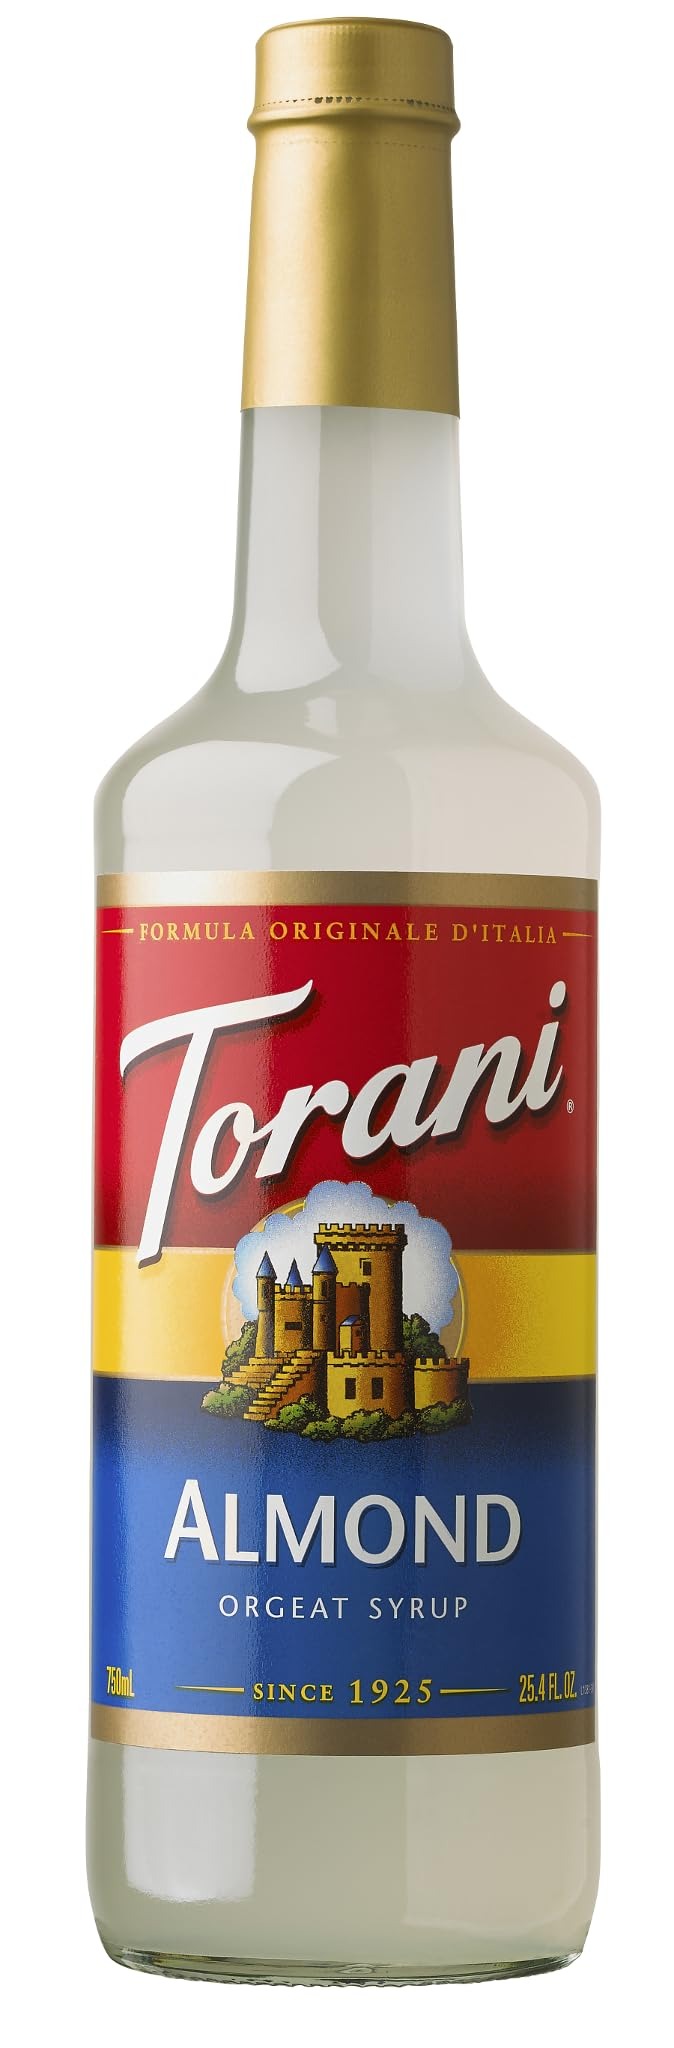
Item Name: Torani Almond Orgeat Syrup, 25.4 Ounce
Bullet Point 1: The package dimension of the product is 6"L x 5"W x 4"H
Bullet Point 2: The package weight of the product is 2.2 Pounds
Bullet Point 3: Country of origin is United States
Value: 25.0
Unit: fl oz

Price: 17.275